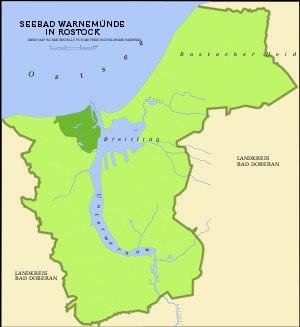
Warnemünde est une station balnéaire située au nord de Rostock, à laquelle elle est administrativement rattachée. Elle se trouve à l'embouchure de la Warnow, qui lui a donné son nom, et donne sur la mer Baltique. Ses plages de 150 mètres de large font partie des plus larges d'Allemagne. Cette petite ville est connue notamment pour son petit port de pêche, la vente de poisson frais en direct des bateaux et sa promenade bordée de restaurants.